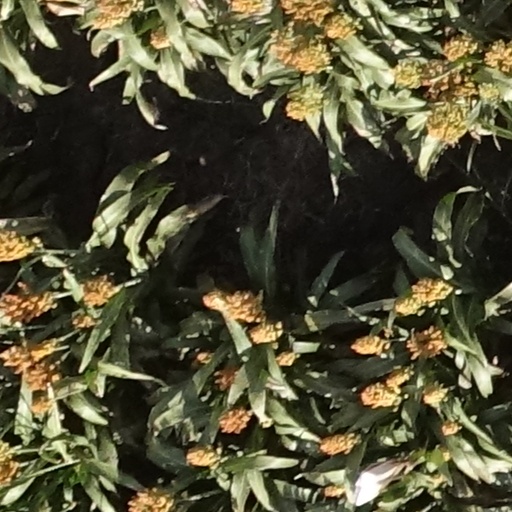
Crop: sorghum